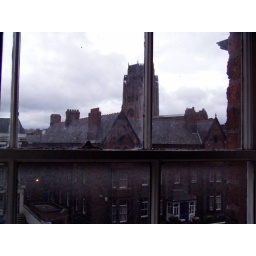
The view from my window in the students house in Liverpool. I woke up to the sound of the cathedral bells.